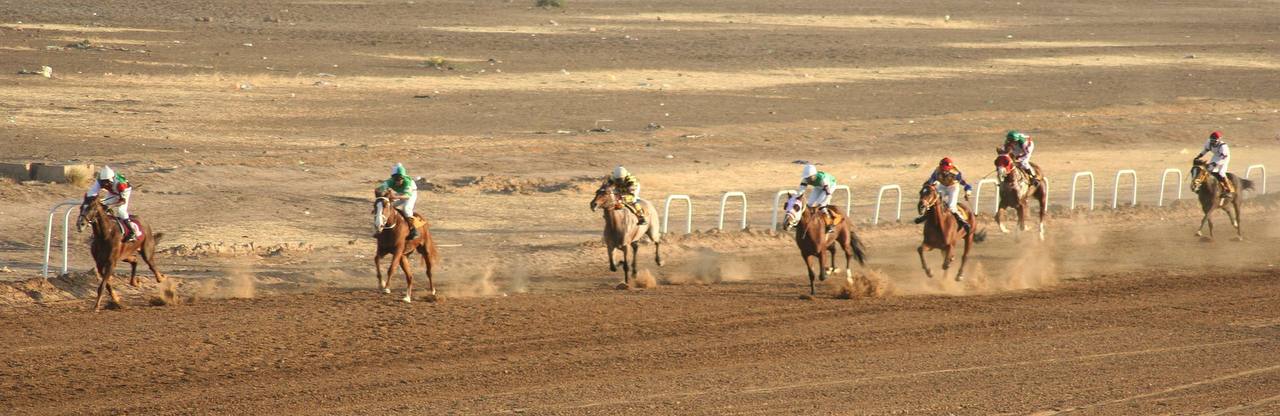
الوصف بالفصحى: رِجال يركبون الخيول ويتسابقون في ساحة ترابية.
الوصف بالعامية السودانية: رجال راكبين خيل و بتسابقوا في ساحة تراب
التصنيف: Local Culture & Objects